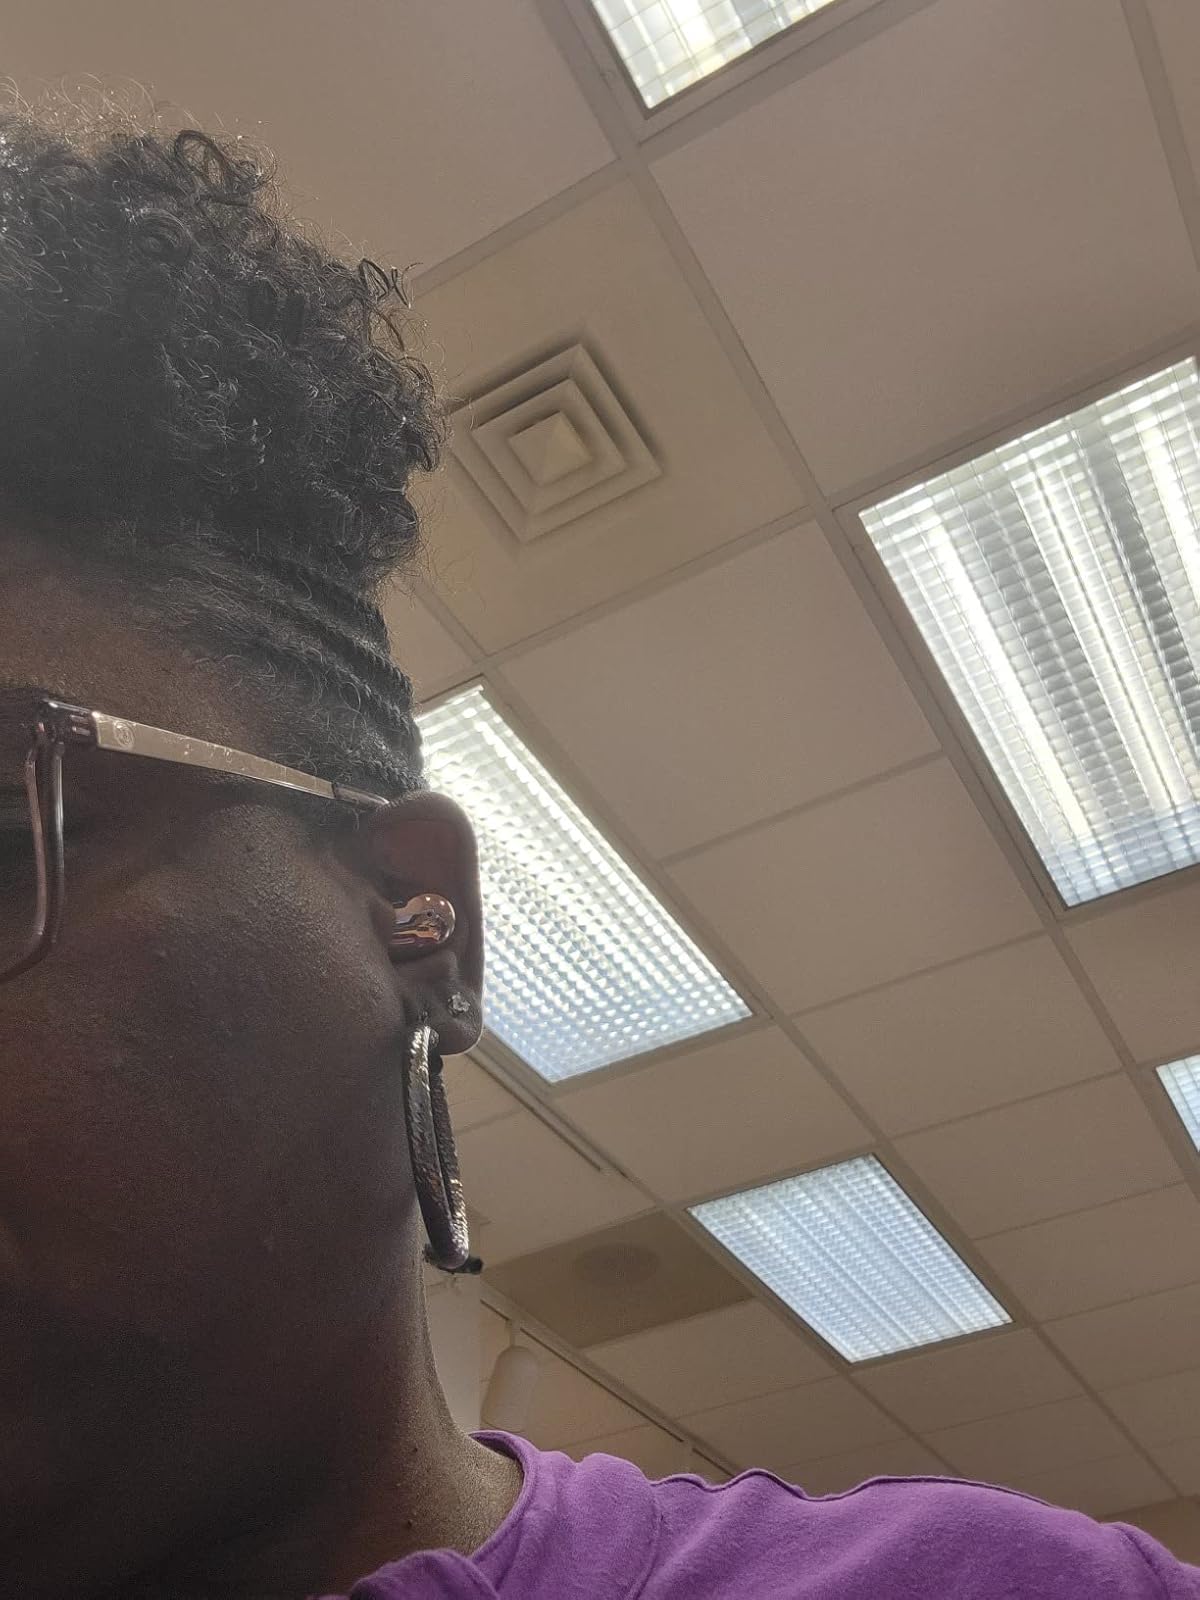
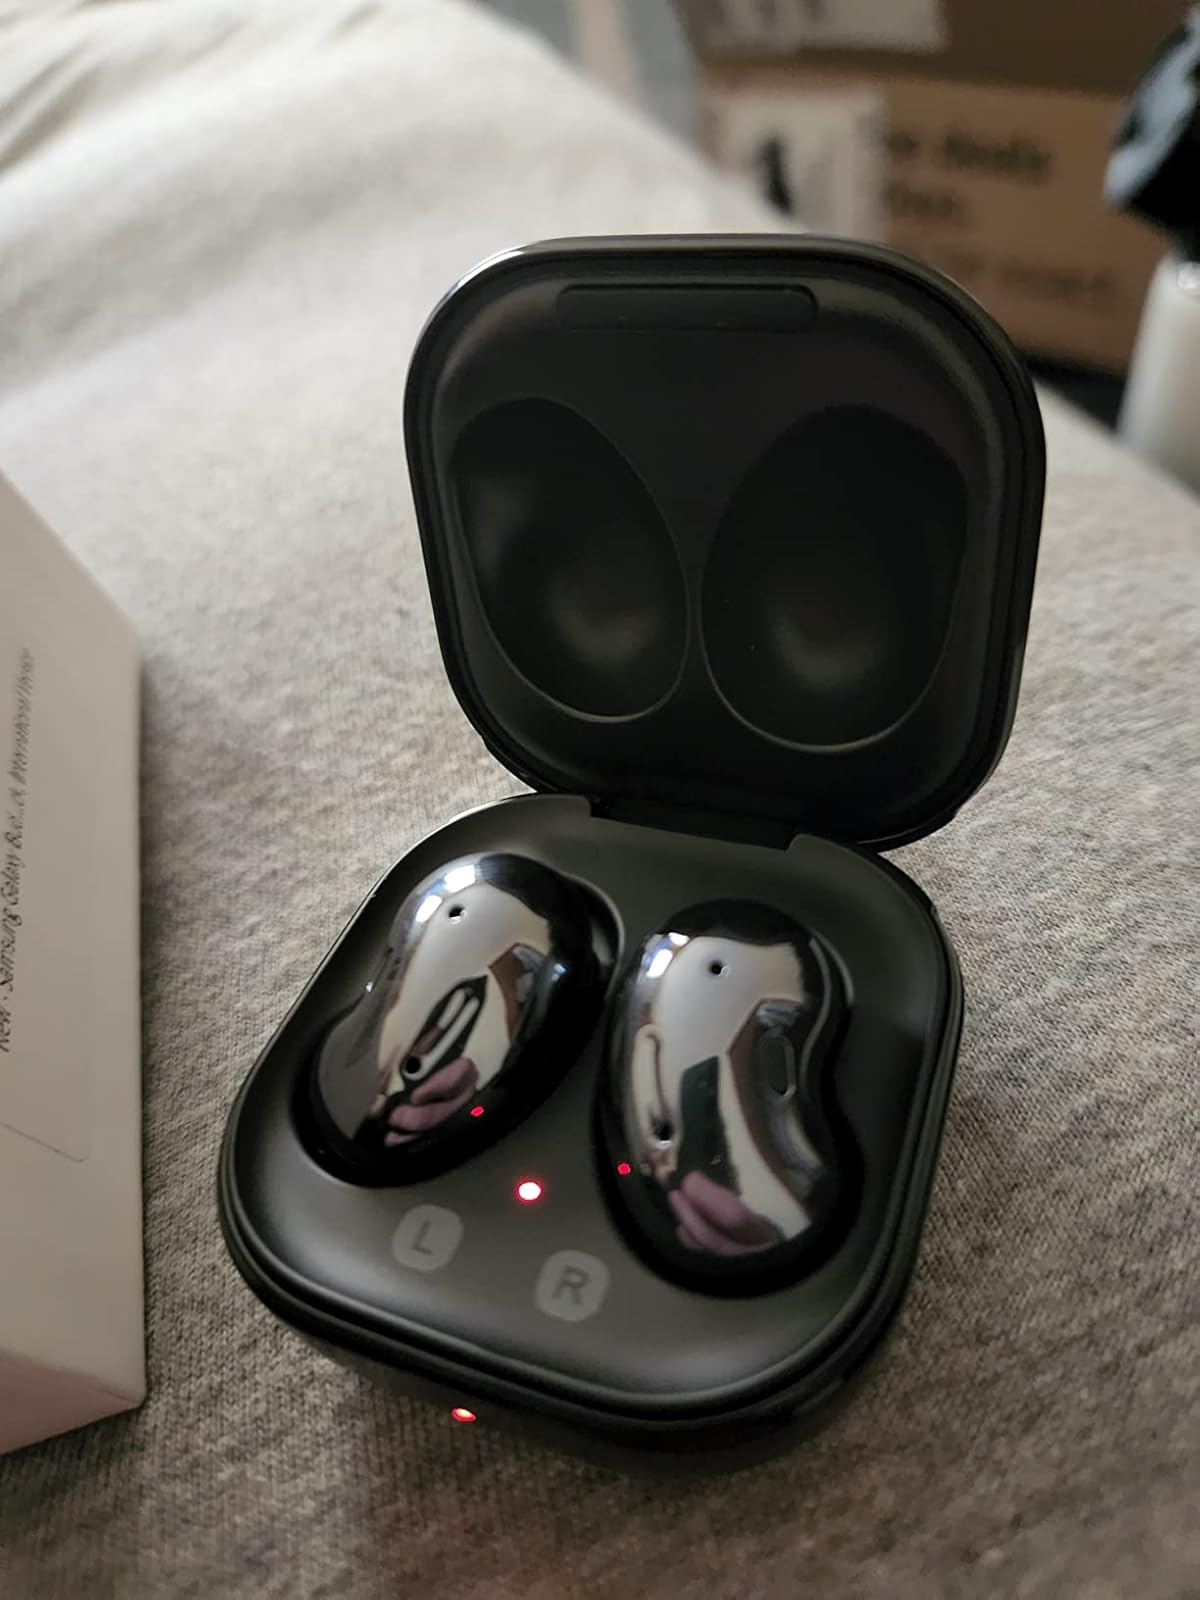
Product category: earbuds
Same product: no